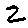
Label: 2